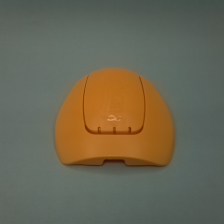
Color: red/orange/pink/fuchsia/brown
Cap type: flip-top cap